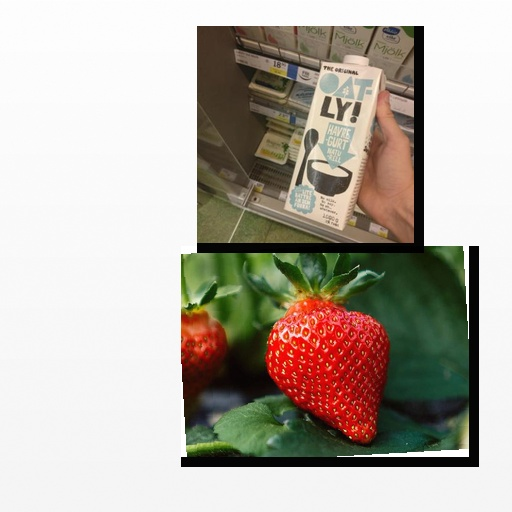
Food items: strawberry, oatghurt